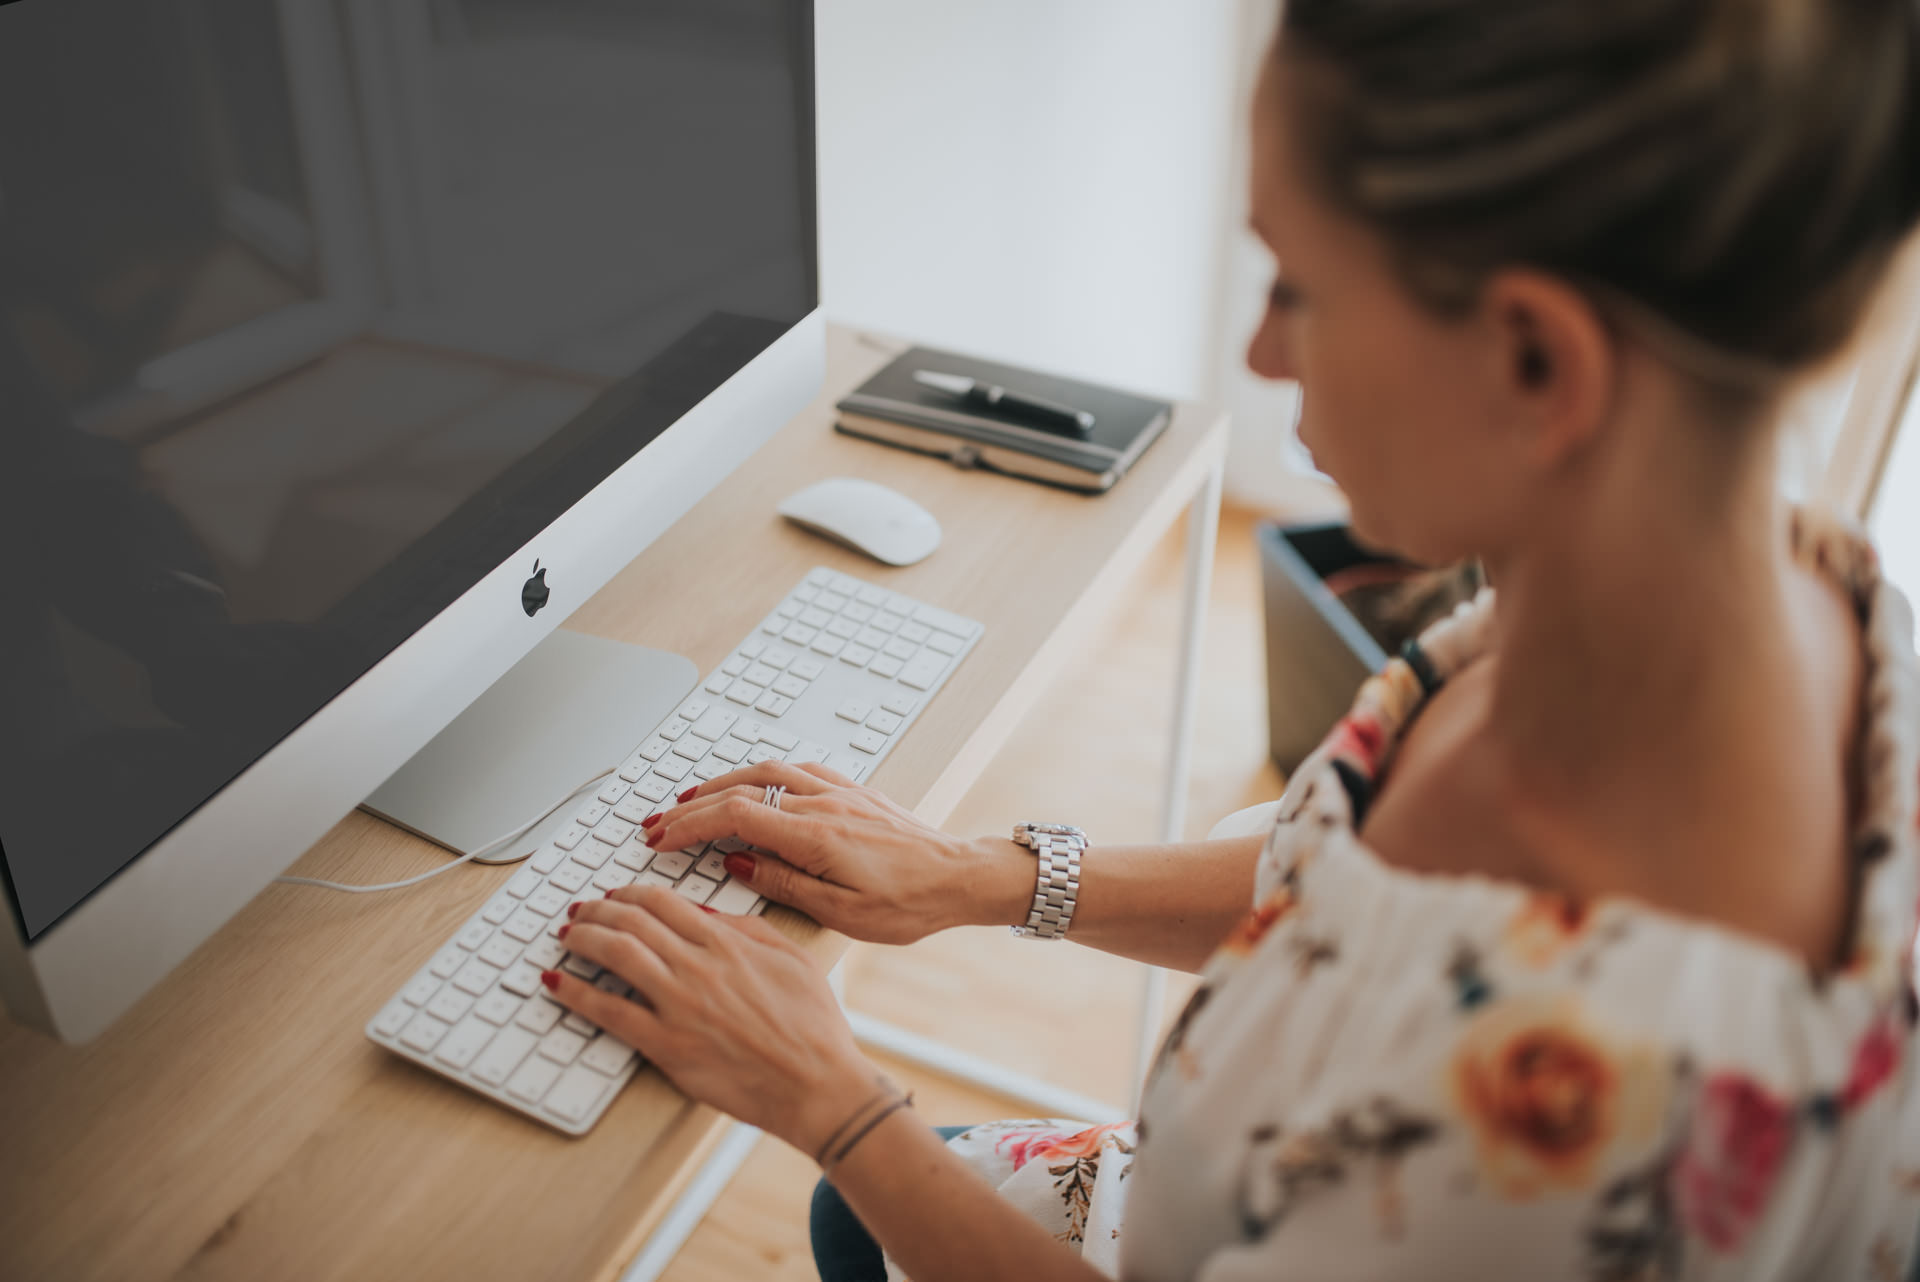
hand, child, finger, technology, nail